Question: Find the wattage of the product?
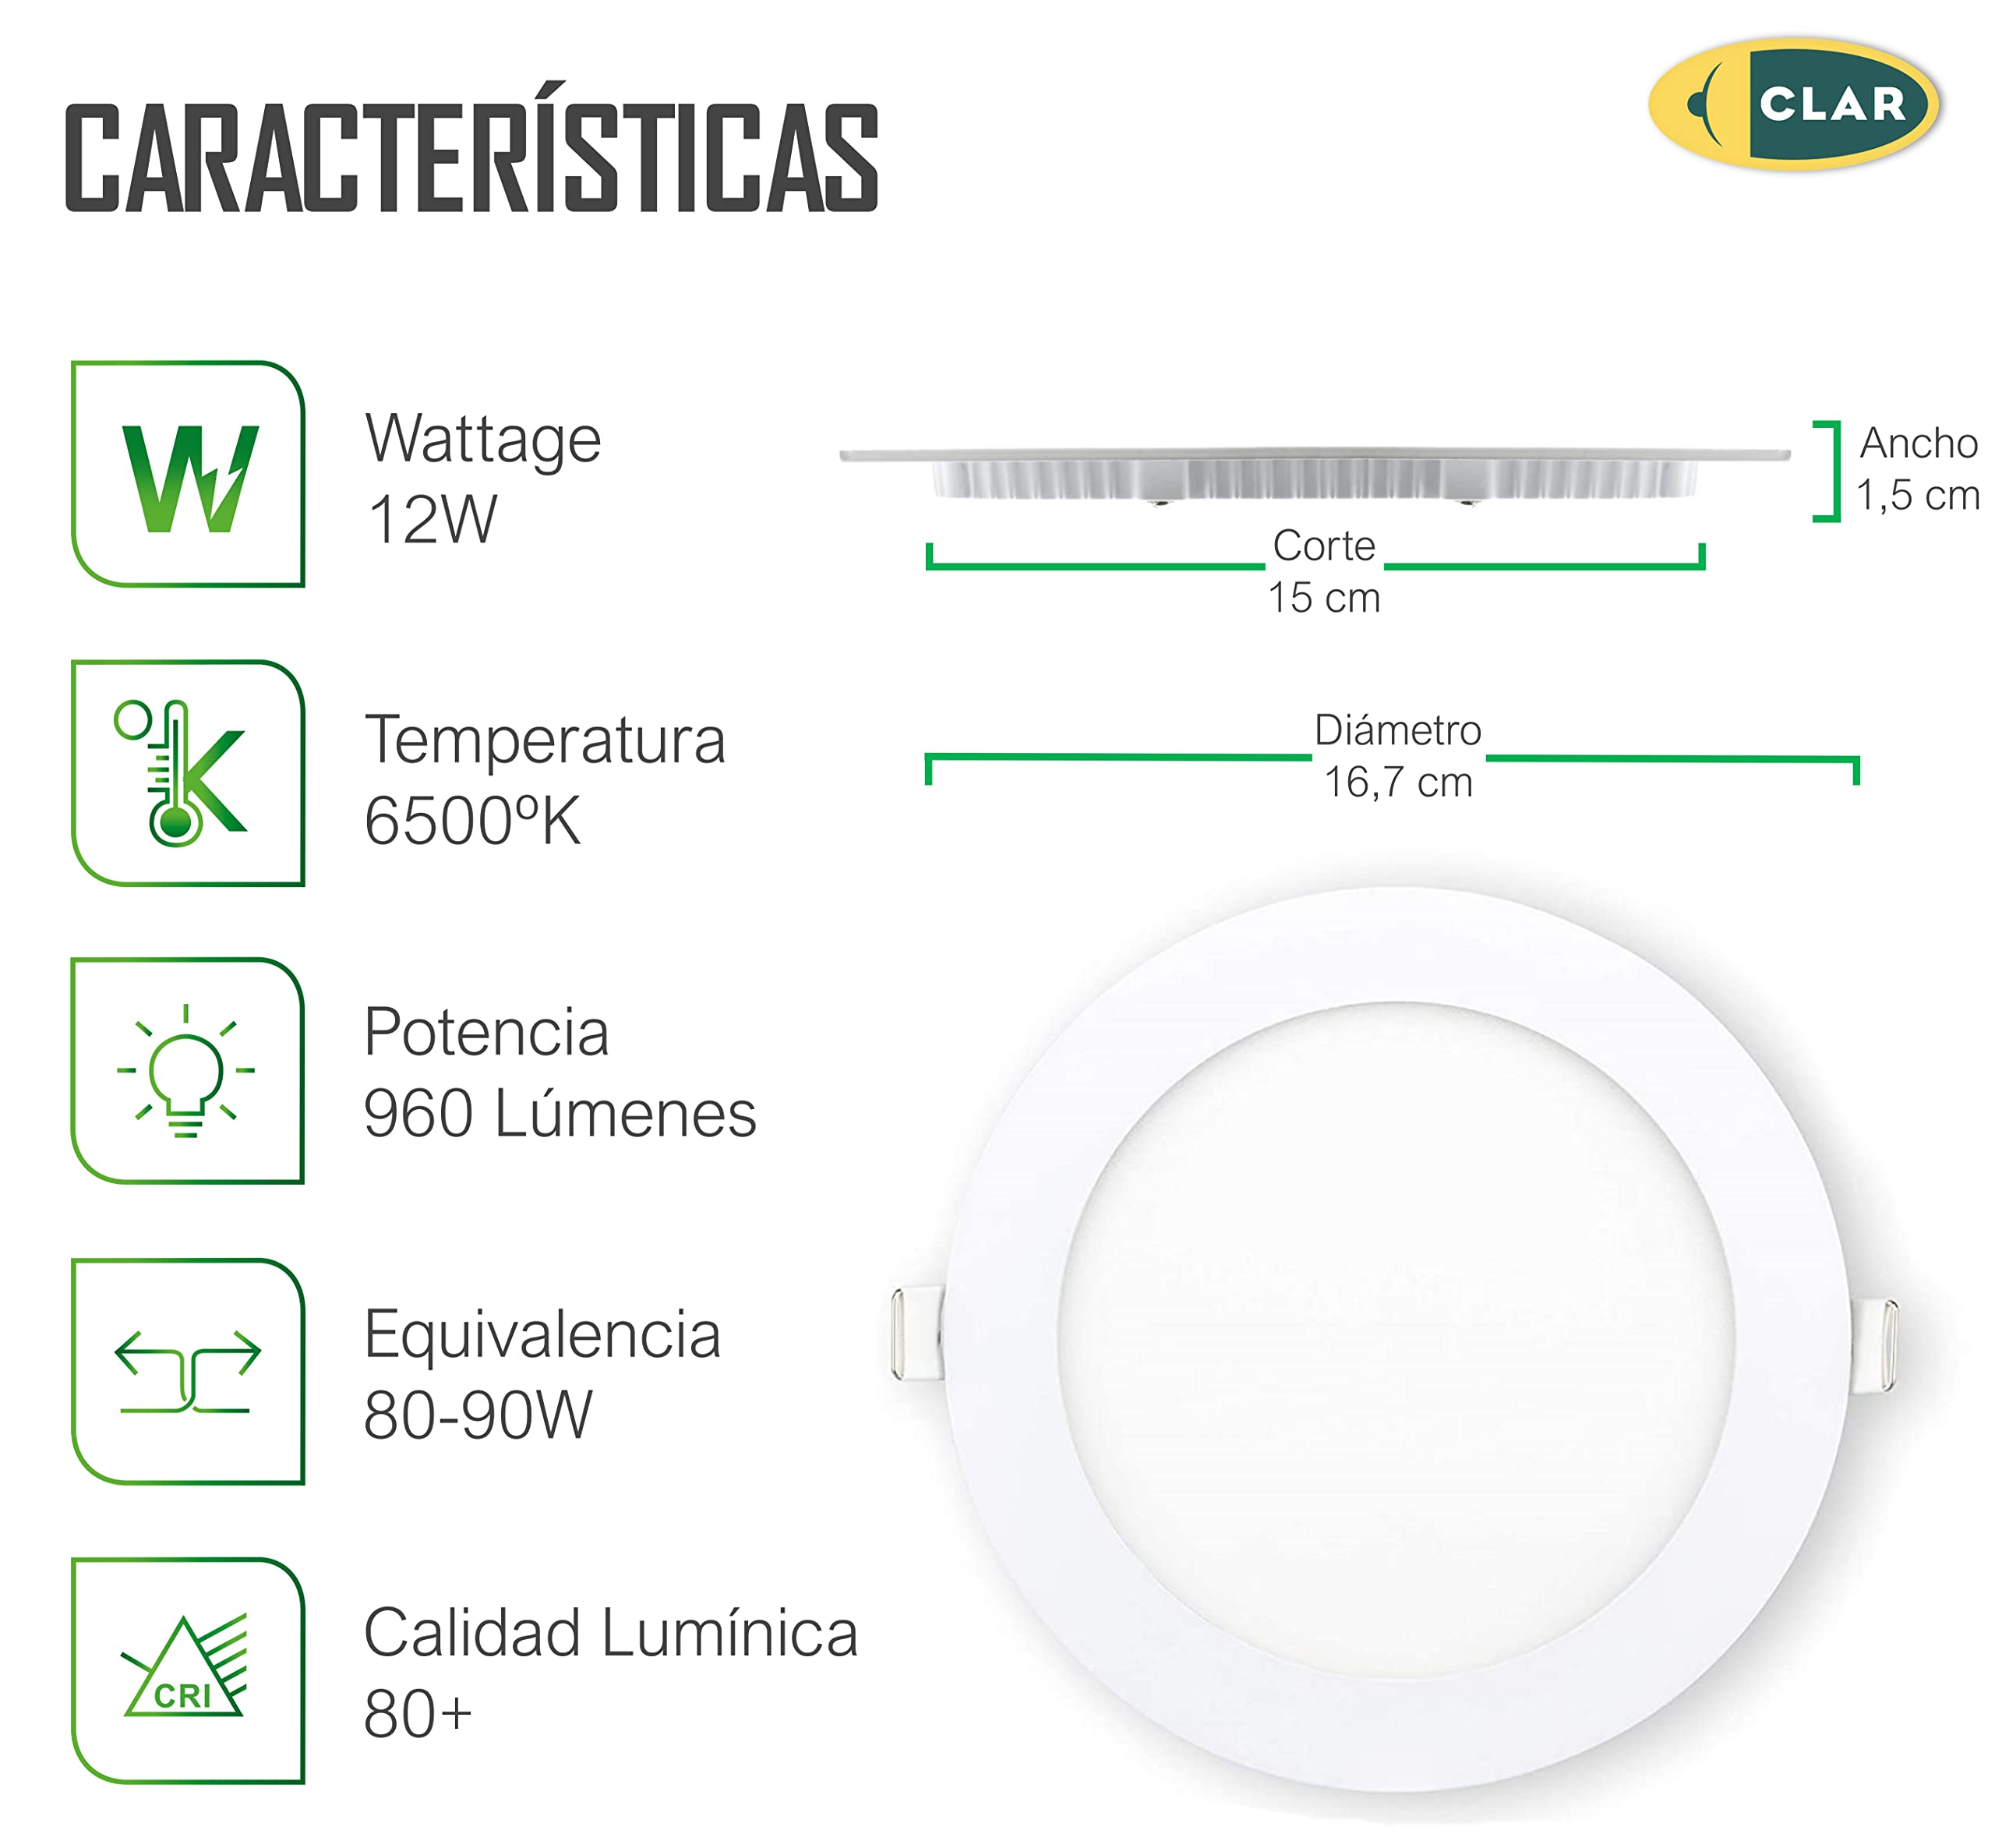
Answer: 12.0 watt